Khirbet Yajouz

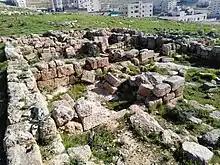

Khirbet Yajouz was first mentioned in 1876 by the explorer Miral. He described some of the architectural elements such as columns, crowns, thresholds and stone supports that carried some plant motifs and human forms. He pointed to the water system at the site, and mentioned some architectural monuments that indicate the presence of two churches.